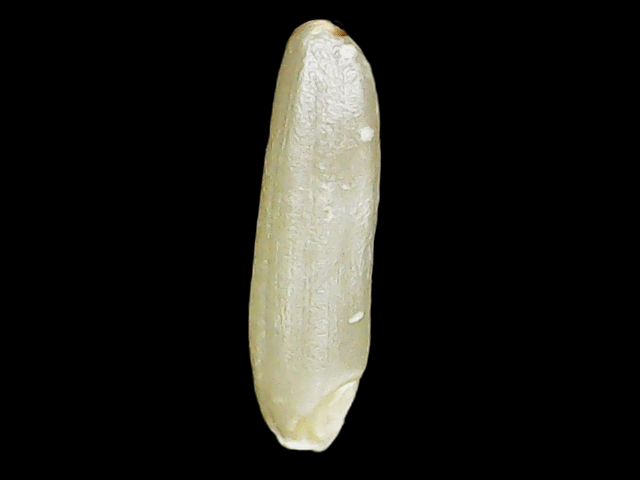
Rice variety: Binadhan14